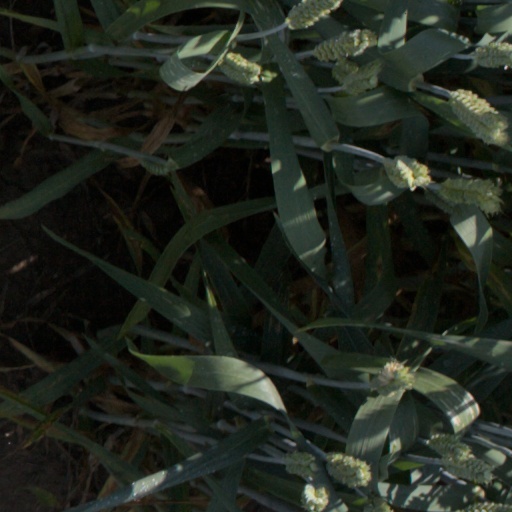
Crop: wheat